Swedish Gustaf's Church

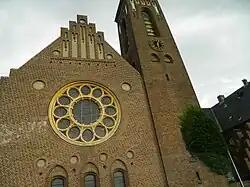
Swedish Gustaf's Church exterior

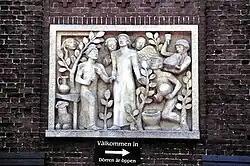
Relief by Henrik Starcke

The need for a church grew, and in 1903 the Swedish Church Society was formed which saw it as its task to realize the construction of a Swedish church in Copenhagen. Swedes who then lived in Copenhagen decided to donate 10 øre per week to finance the church building and the Swedish architect Theodor Wåhlin, resident architect at Lund Cathedral, was charged with its design.